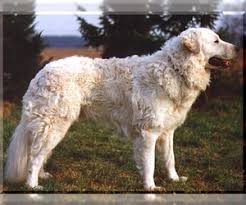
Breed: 223-n000067-kuvasz